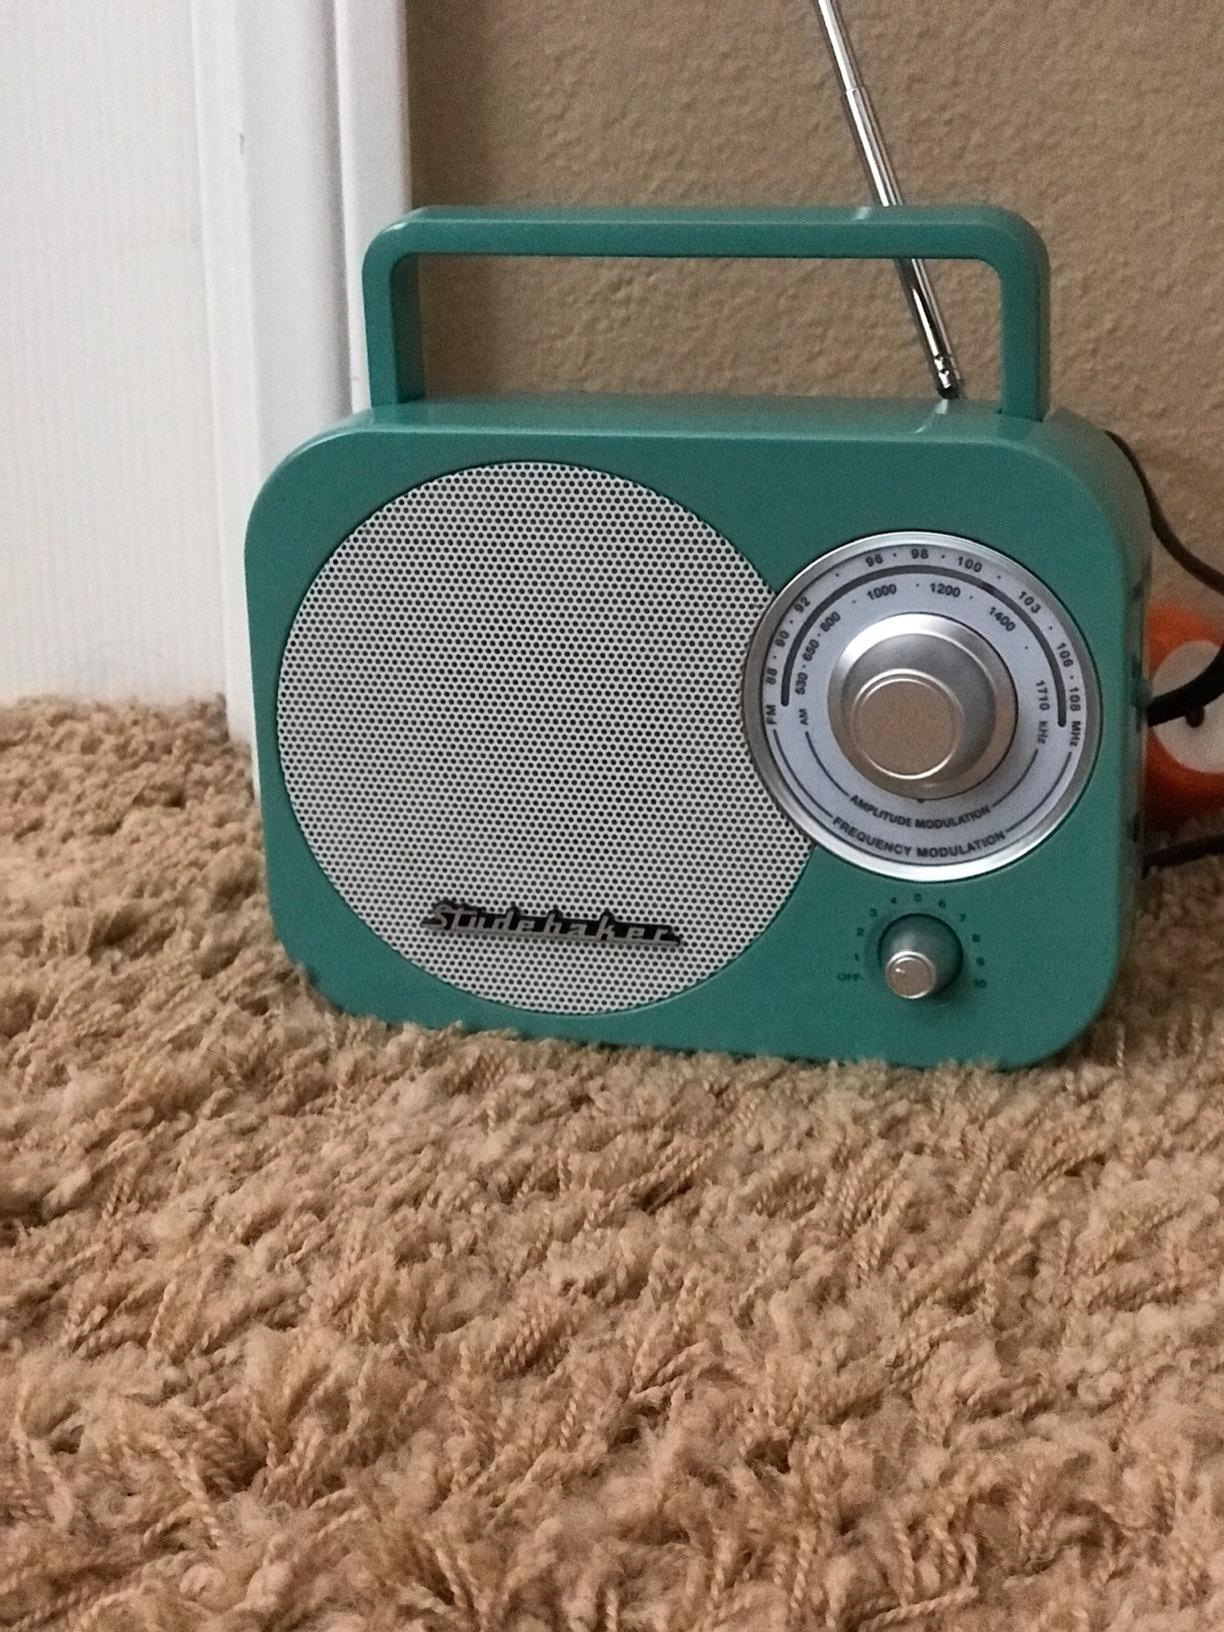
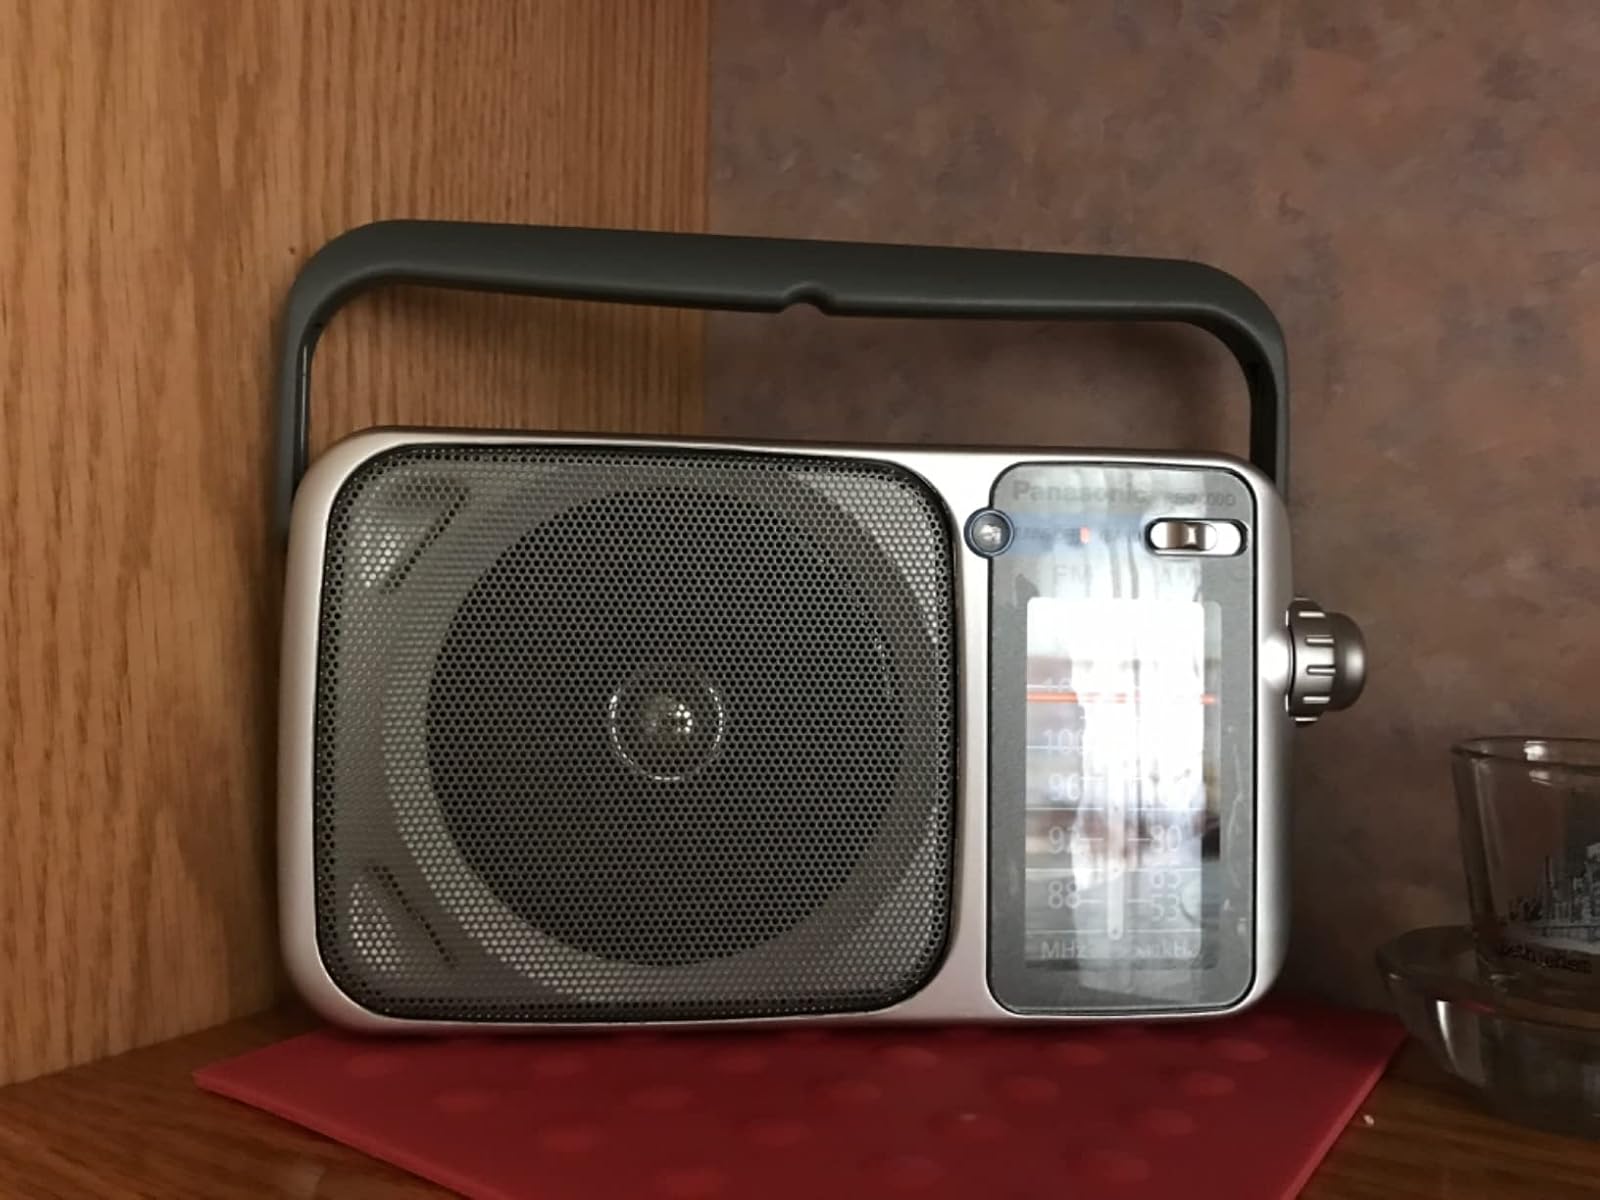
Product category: radio
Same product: no